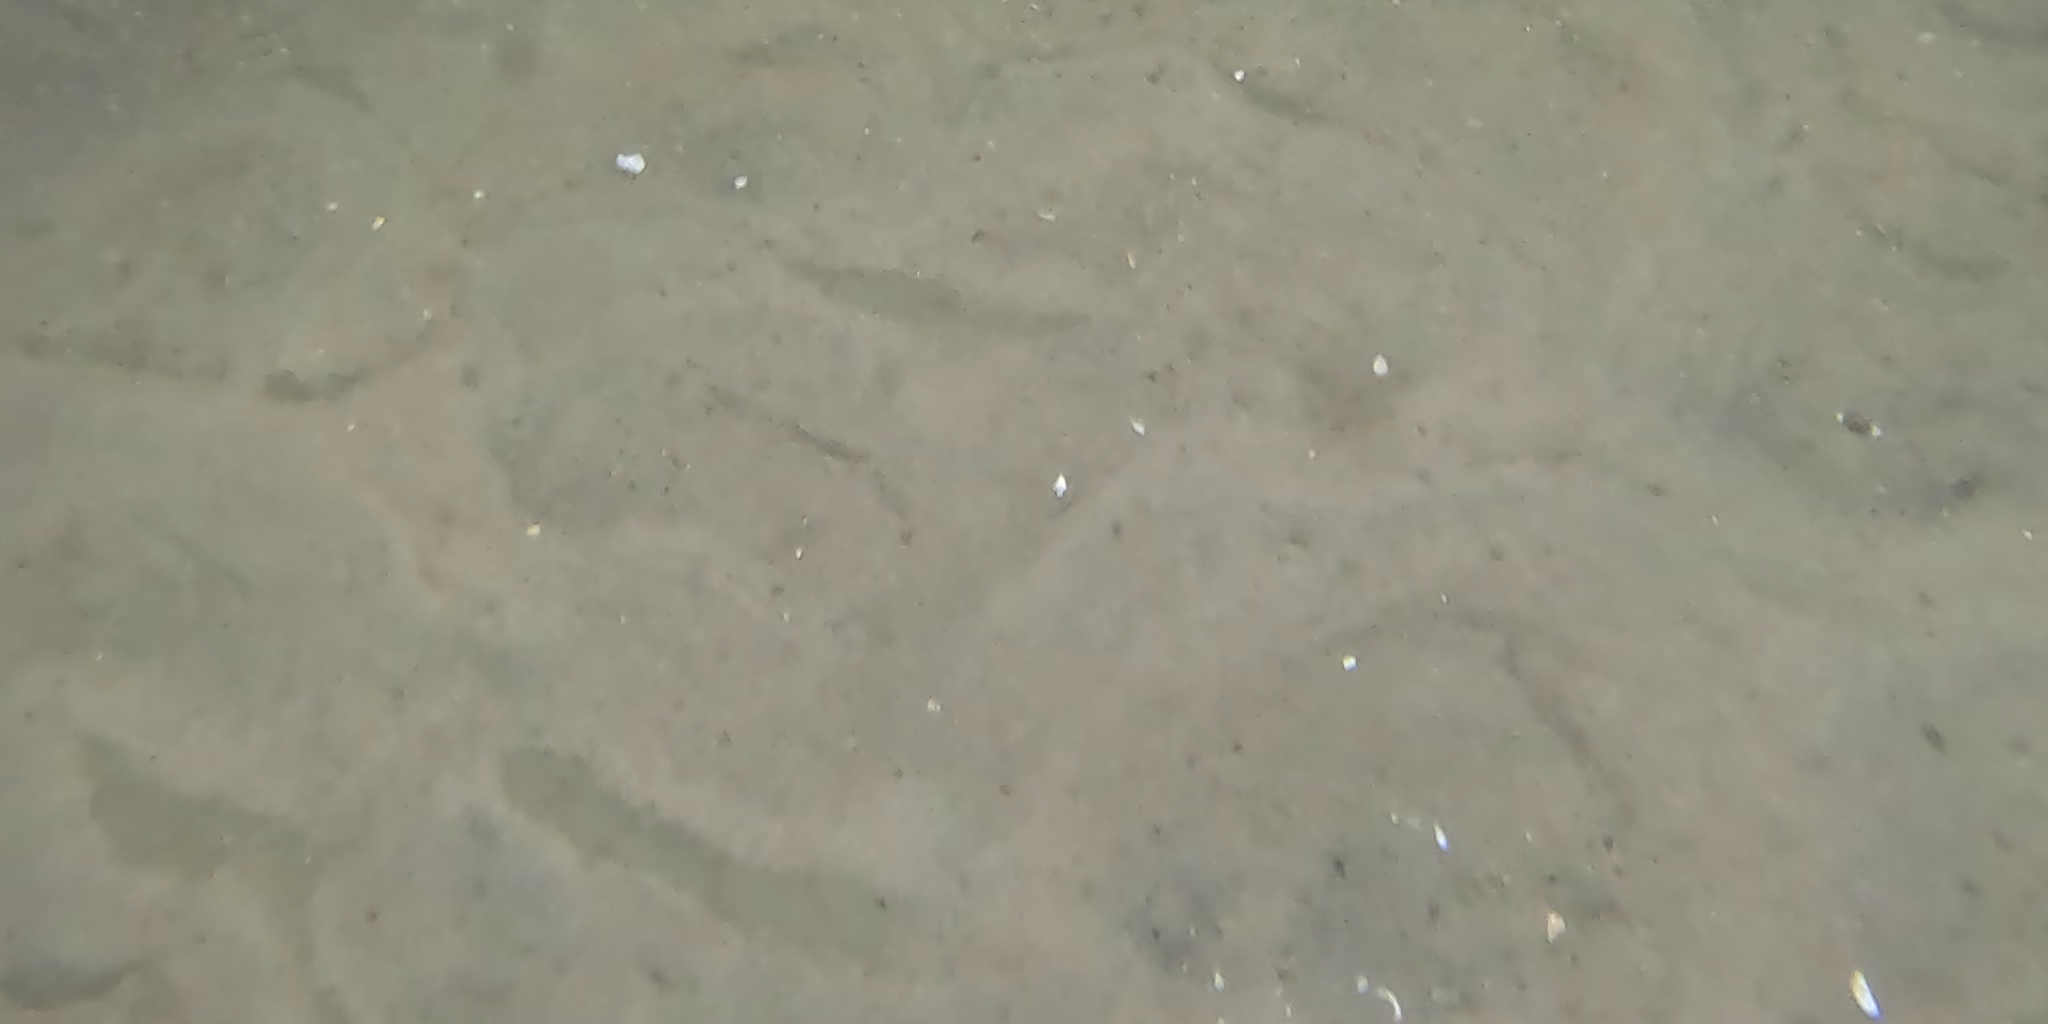
Seabed habitat: sand